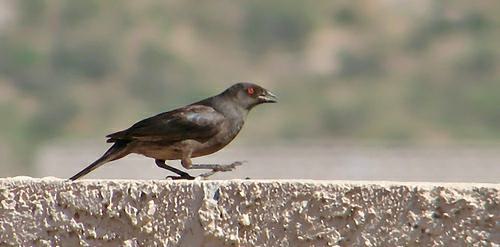
A photo of a bronzed cowbird